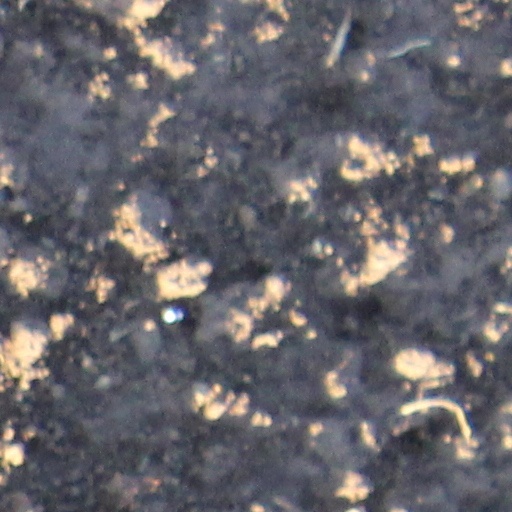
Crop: wheat